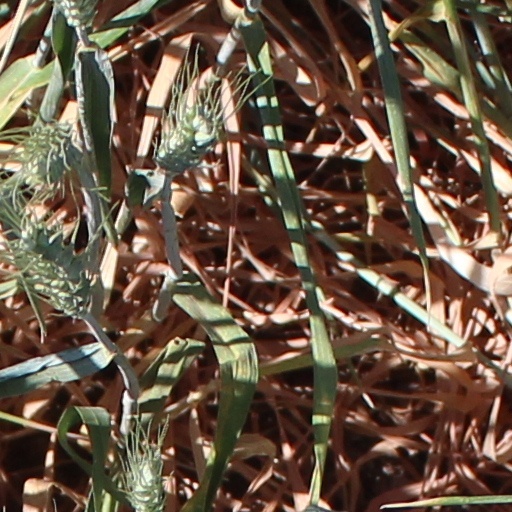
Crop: wheat